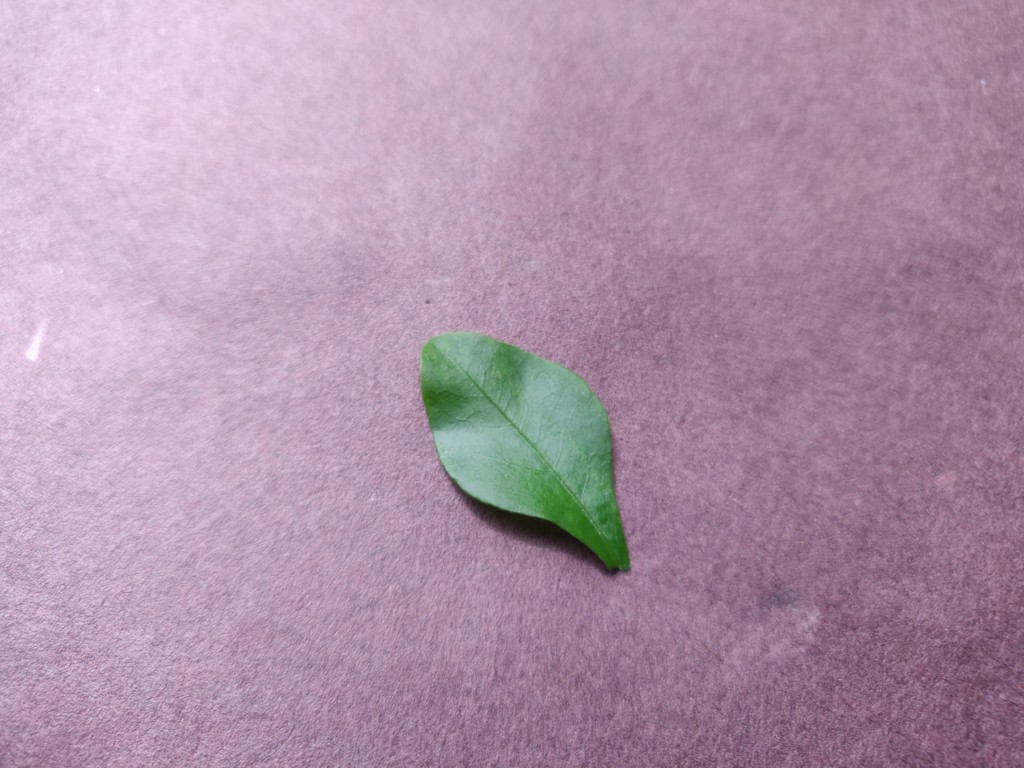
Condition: Healthy
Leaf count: single
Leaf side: front